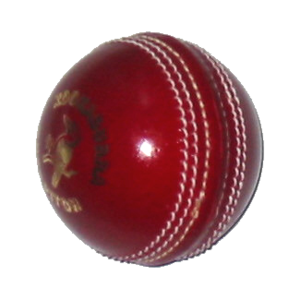
Les Kochi Tuskers Kerala sont une franchise indienne de cricket basée à Cochin, dans le Kerala. C'est l'une des deux équipes fondées en 2010 et ajoutées à l'Indian Premier League lors de la quatrième saison de la compétition, en 2011. Cette année-là, les Tuskers sont entraînés par l'Australien Geoff Lawson, menés par le Sri Lankais Mahela Jayawardene et ils disputent leurs matchs à domicile au Jawaharlal Nehru Stadium de Cochin et au Holkar Cricket Stadium d'Indore. C'est leur unique saison en IPL : à la fin de la même année, le Board of Control for Cricket in India, dont dépend l'IPL, en exclut les Tuskers, considérant que leurs propriétaires n'ont pas respecté leur contrat.
L'ICC World Twenty20 de 2007 est la première édition du championnat du monde de cricket au format Twenty20. Il a été organisé en Afrique du Sud du 11 au 24 septembre 2007. Les douze nations qualifiées jouèrent un total de 27 matchs au format Twenty20. L'équipe d'Inde a remporté la compétition en battant le Pakistan en finale.
Trevor Martin Chappell est un joueur de cricket et entraîneur australien né le 21 octobre 1952 à Glenelg en Australie-Méridionale. Frère cadet des capitaines de l'équipe d'Australie Ian et Greg Chappell et petit-fils de Vic Richardson, il compte lui-même trois sélections en Test cricket en 1981 et vingt en One-day International. Il devient entraîneur à l'issue de sa carrière de joueur, notamment pour l'équipe du Bangladesh.
L'Équipe du Canada de cricket représente le Canada au niveau international. Elle est sous le patronage de la fédération canadienne de cricket, Cricket Canada. Elle n'est pas l'une des nations « membres de plein droit » de l'International Cricket Council mais diverses qualifications pour la Coupe du monde, la première en 1979, lui permettent de disputer des rencontres au format « One-day International ».